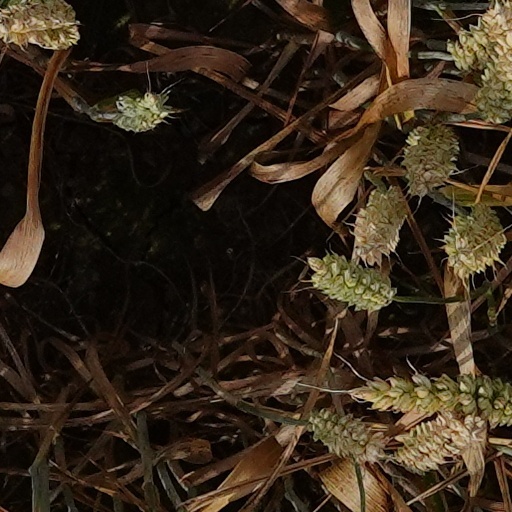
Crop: wheat